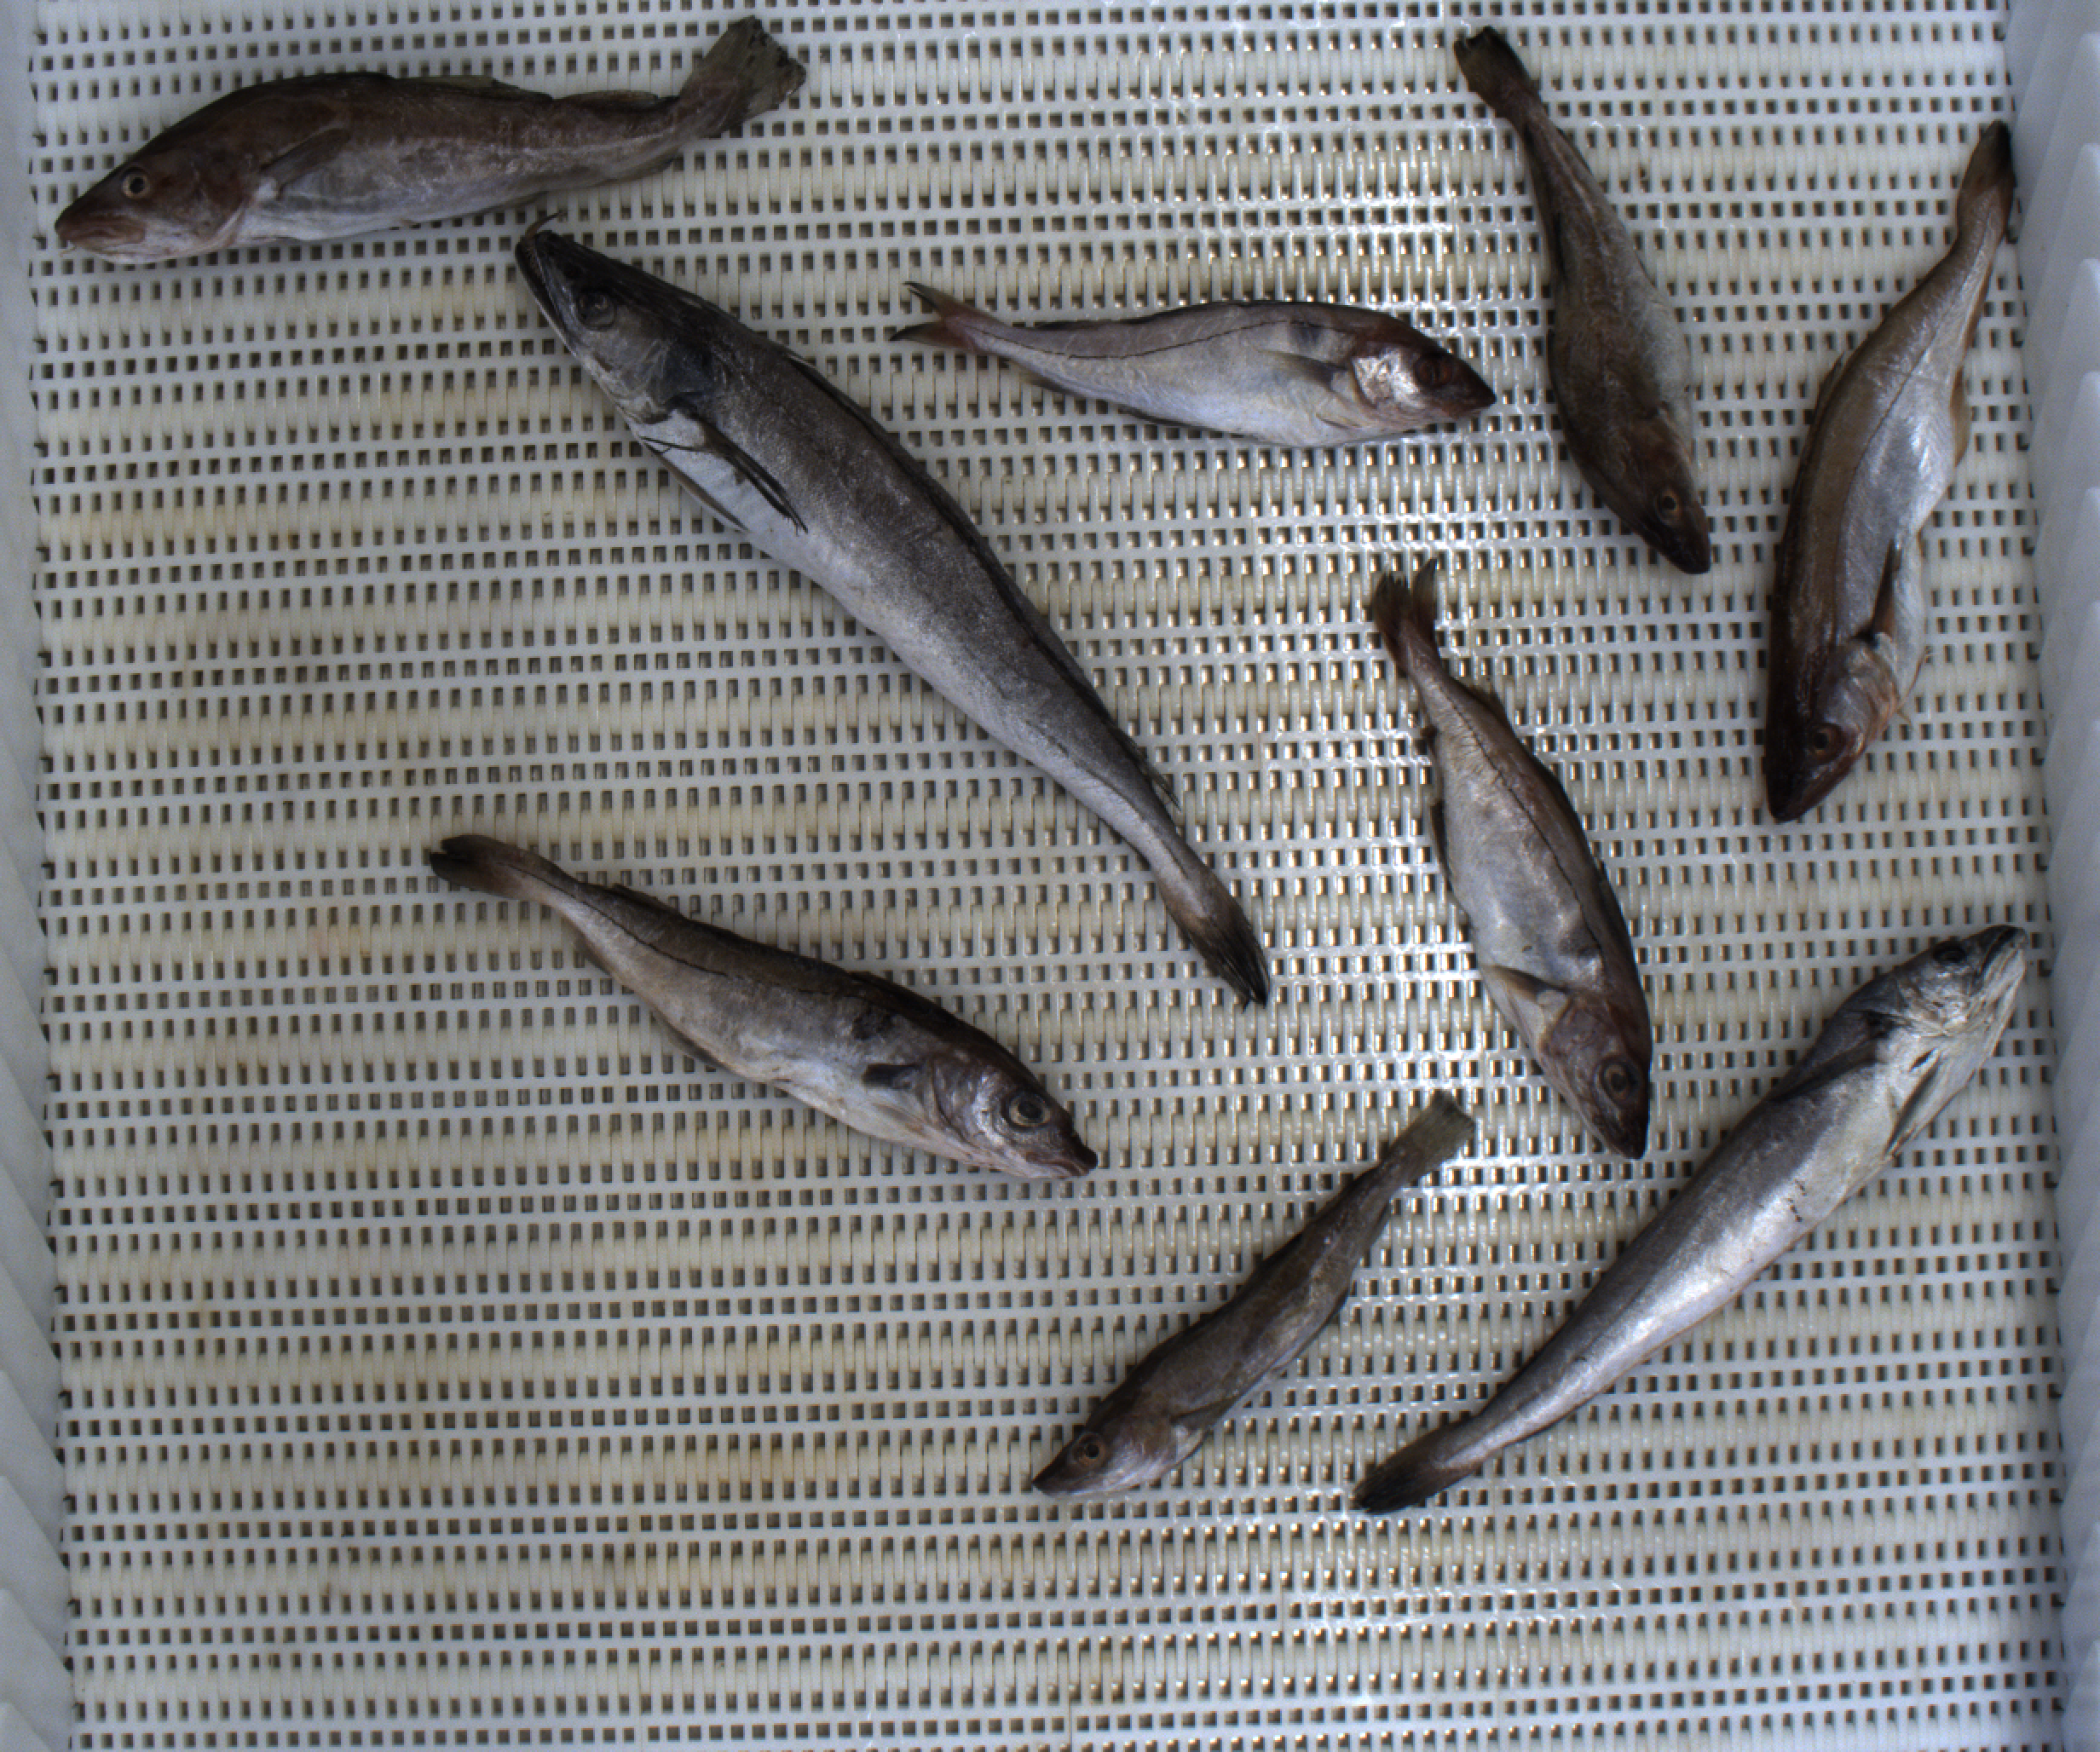
Total fish: 9
Cod: 3
Haddock: 3
Whiting: 1
Hake: 2
Horse mackerel: 0
Saithe: 0
Other: 0